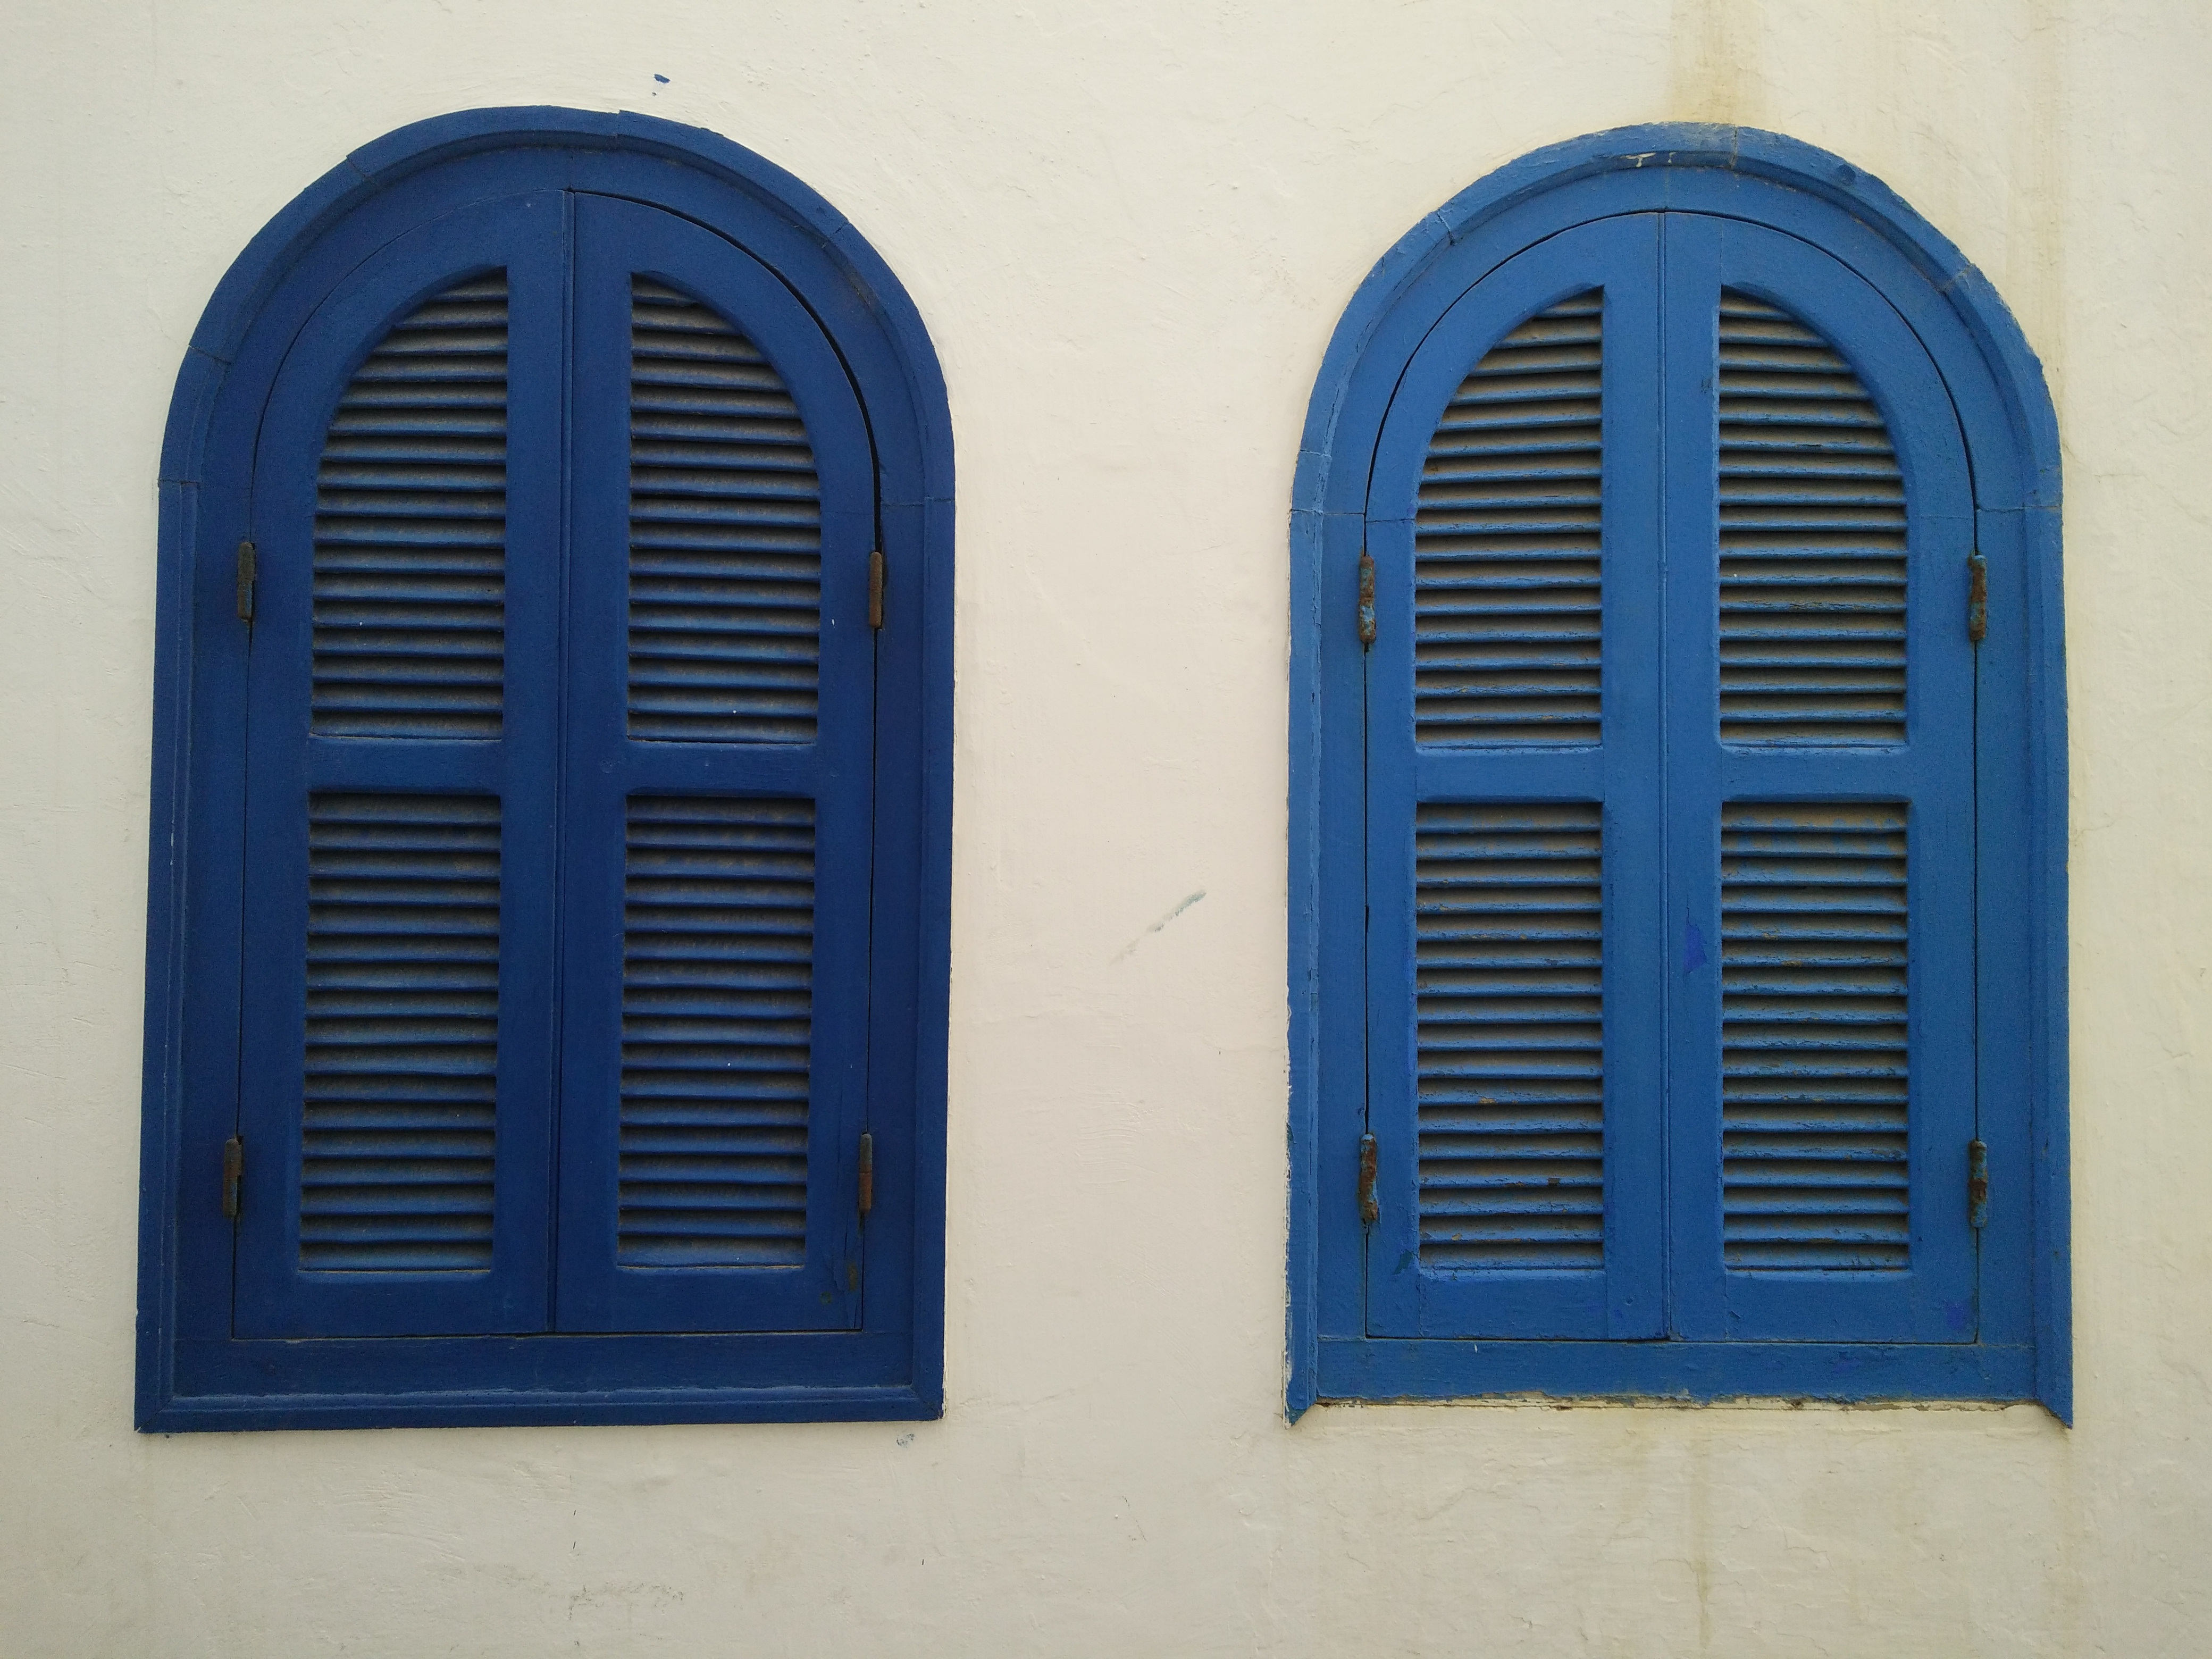
wood, window, red, color, blue, door, material, circle, shape, window covering, morroco, asilah